Cathedral of Christ the Light (Oakland, California)

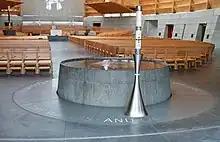
Baptismal font

The Catholic Cathedral Corporation of the East Bay was an outgrowth of a February 2000 meeting of representatives from parishes of the Diocese of Oakland. The summit reached consensus to proceed with the planning of a new cathedral. The newly incorporated Catholic Cathedral Corporation of the East Bay, a non-profit organization independent of the chancery of the Diocese of Oakland, began soliciting donations for its Cathedral Campaign.